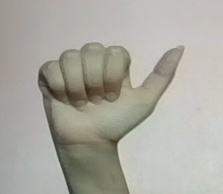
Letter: dhad